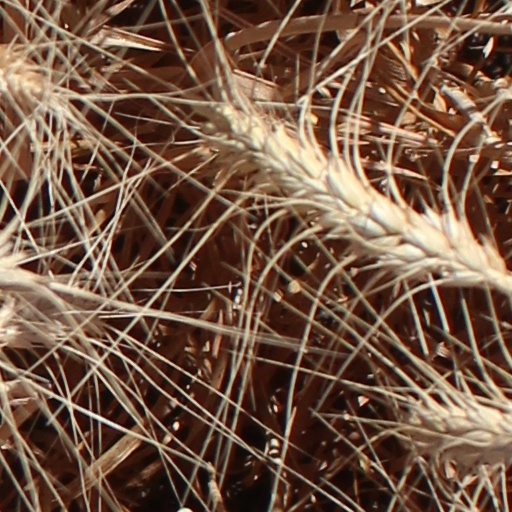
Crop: wheat